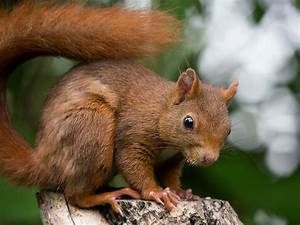
Label: scoiattolo